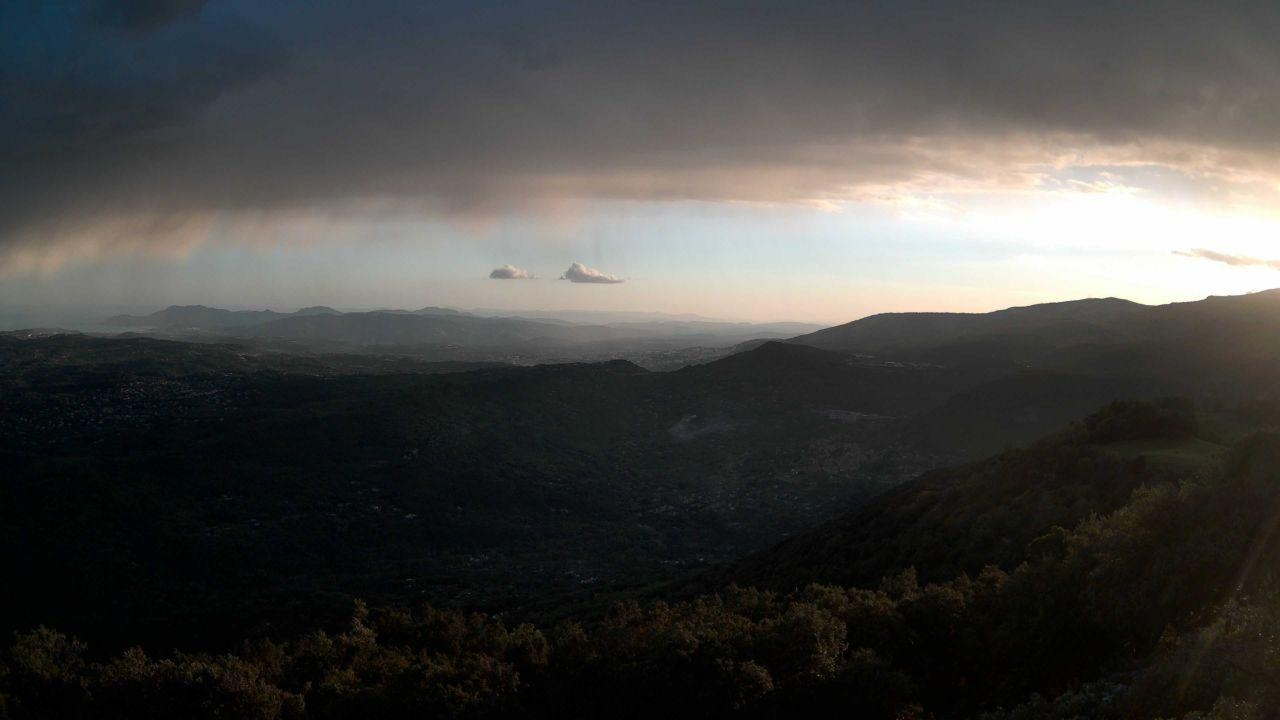
Fire: no
Smoke: no